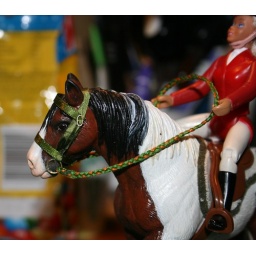
Sally the bay tobiano Clydesdale cross mare; models her new green bridle with matching reins. (made by moi!)